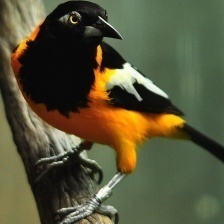
Species: VENEZUELIAN TROUPIAL
Scientific name: ICTERUS ICTERUS